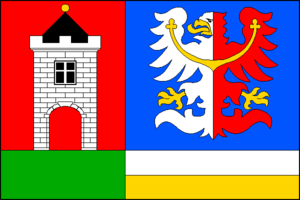
Bezdružice est une commune du district de Tachov, dans la région de Plzeň, en République tchèque. Sa population s'élevait à 938 habitants en 2018.